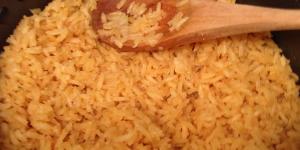
arroz con tomate estilo mexicano